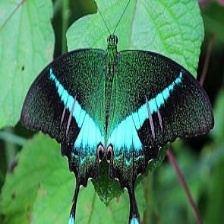
Species: BANDED PEACOCK